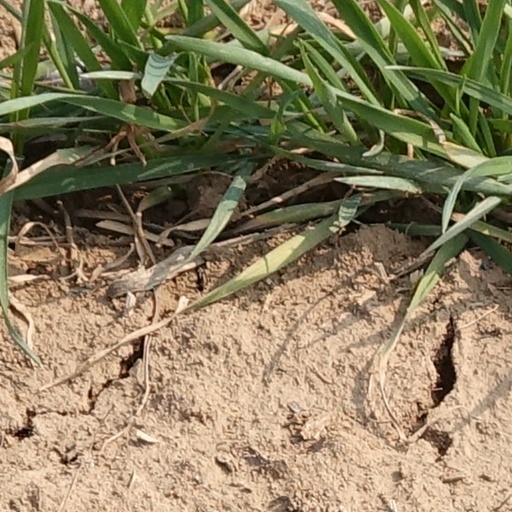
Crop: wheat